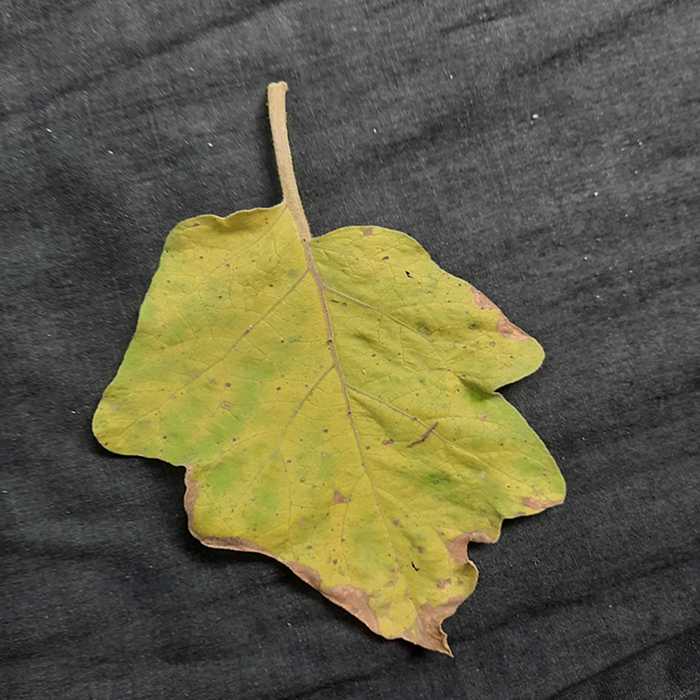
Plant: Eggplant
Label: Eggplant verticillium wilt